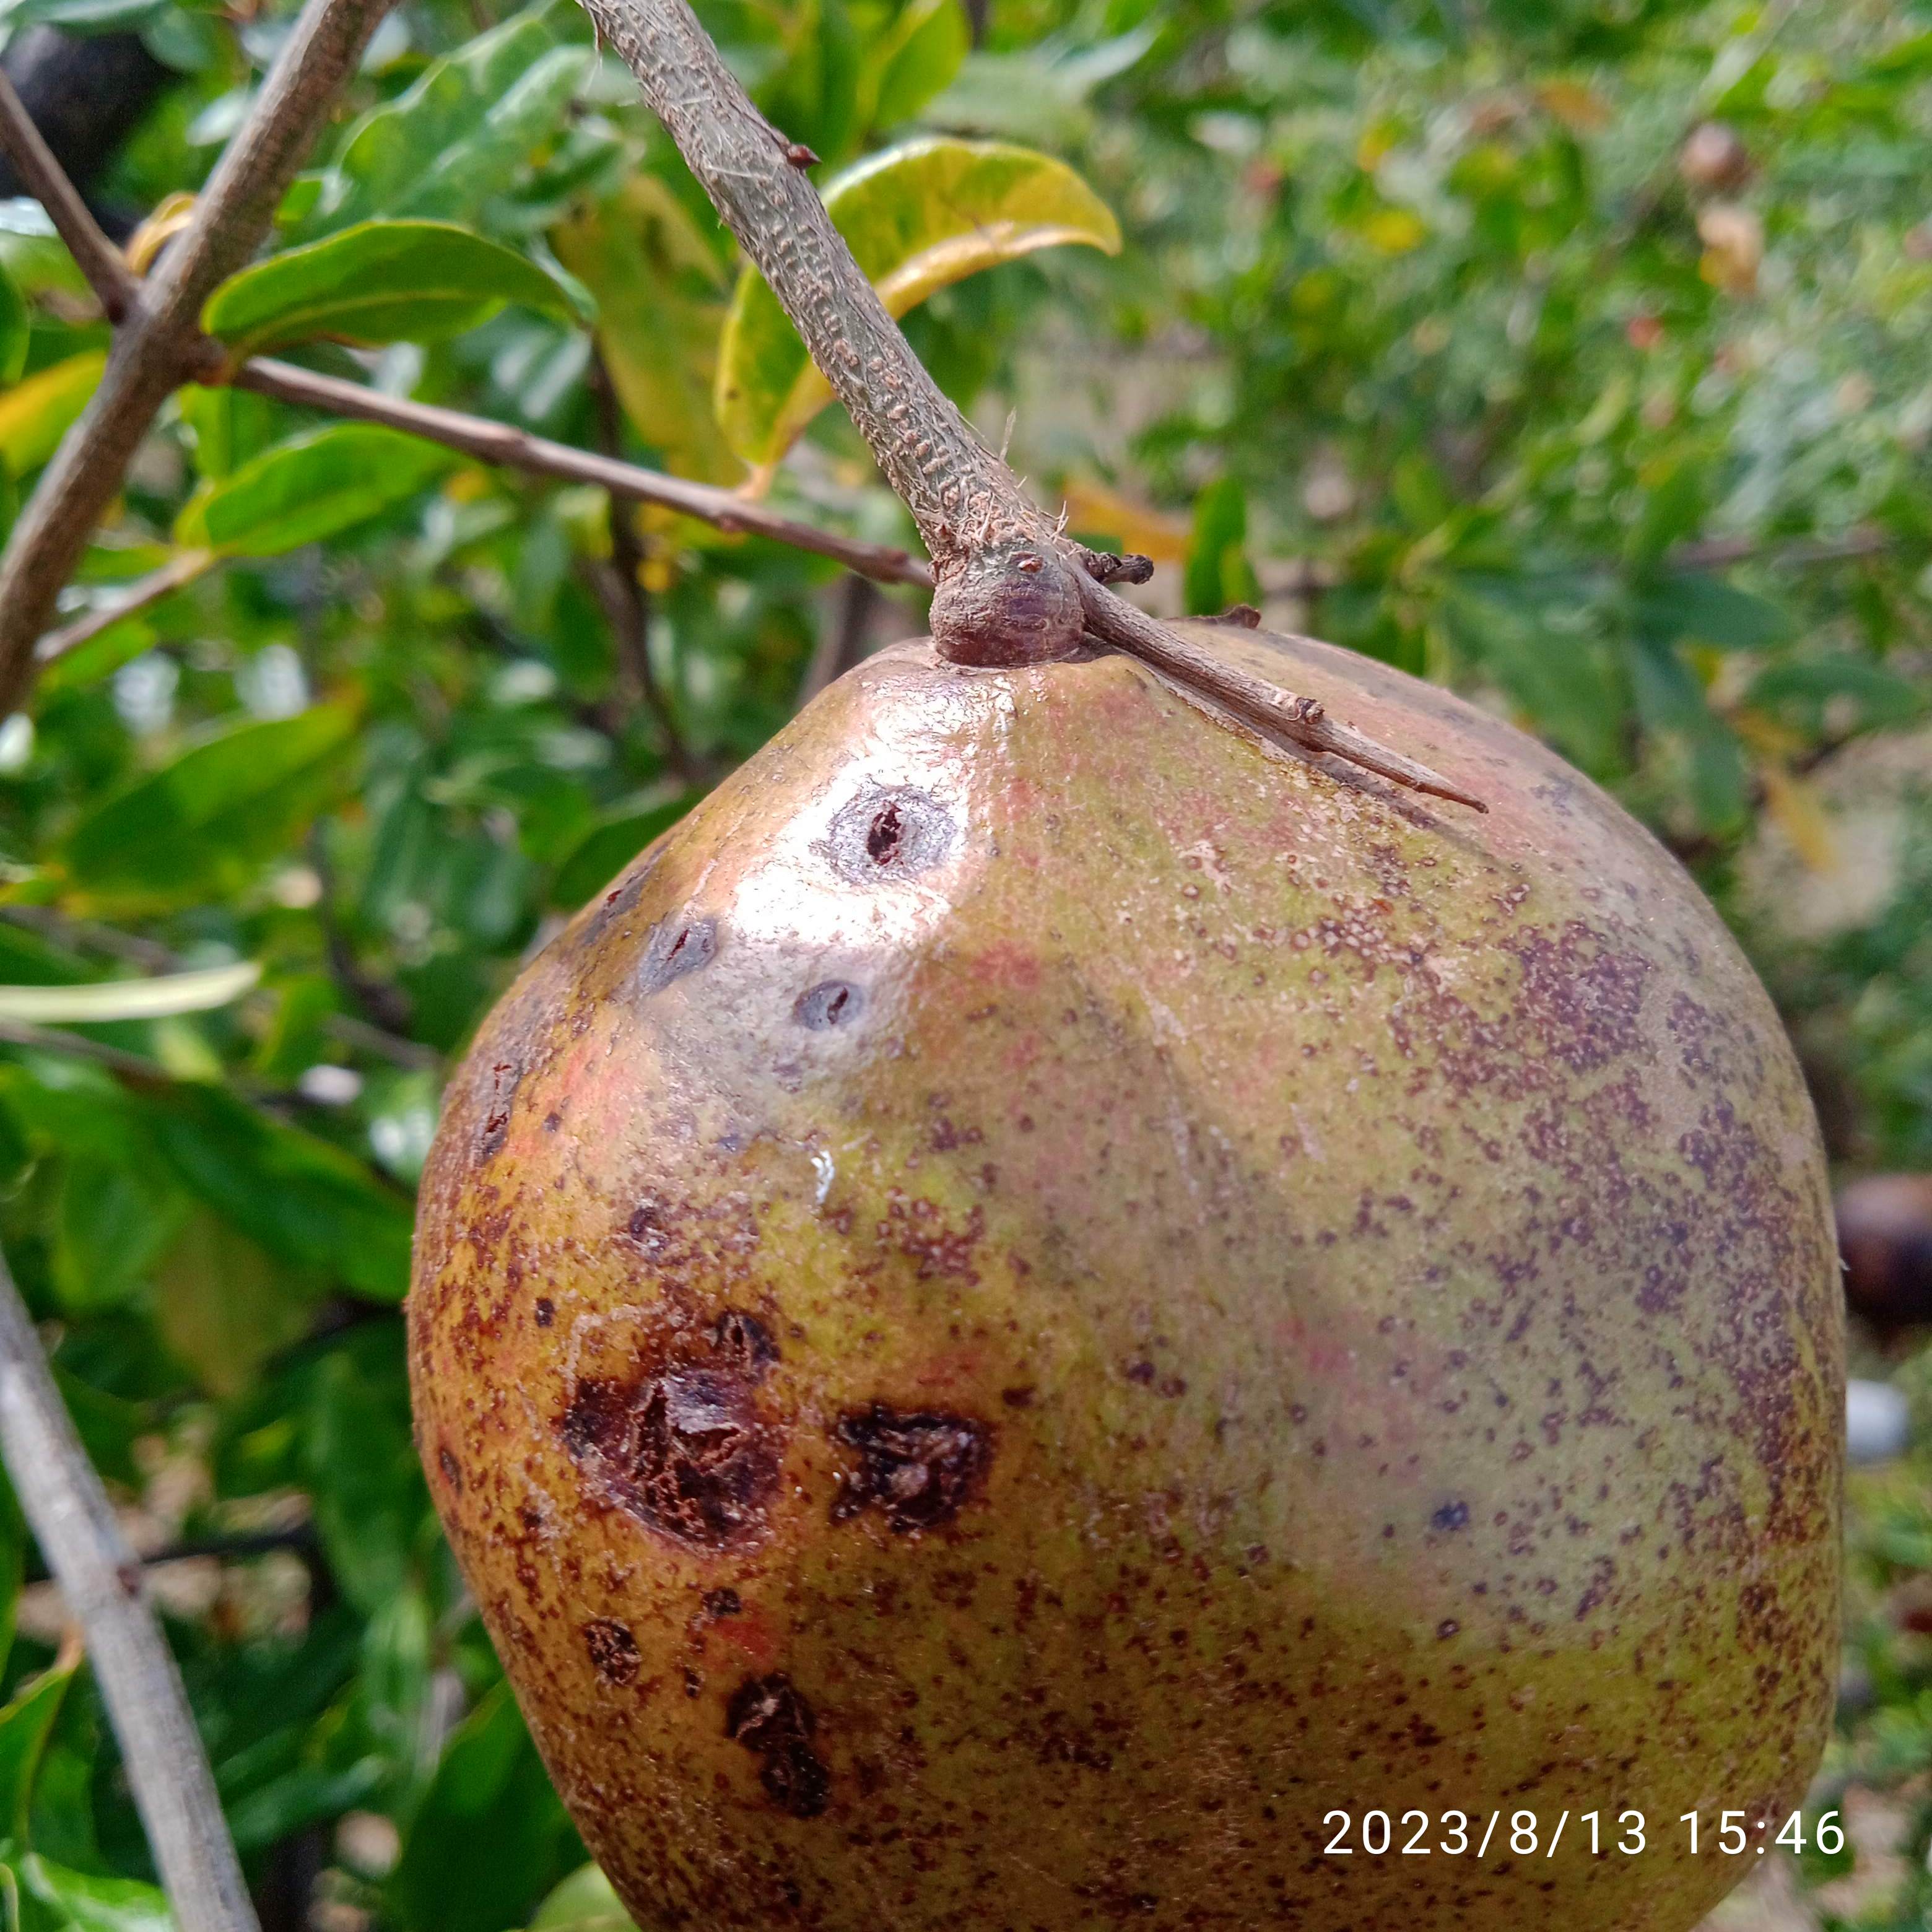
Label: Cercospora